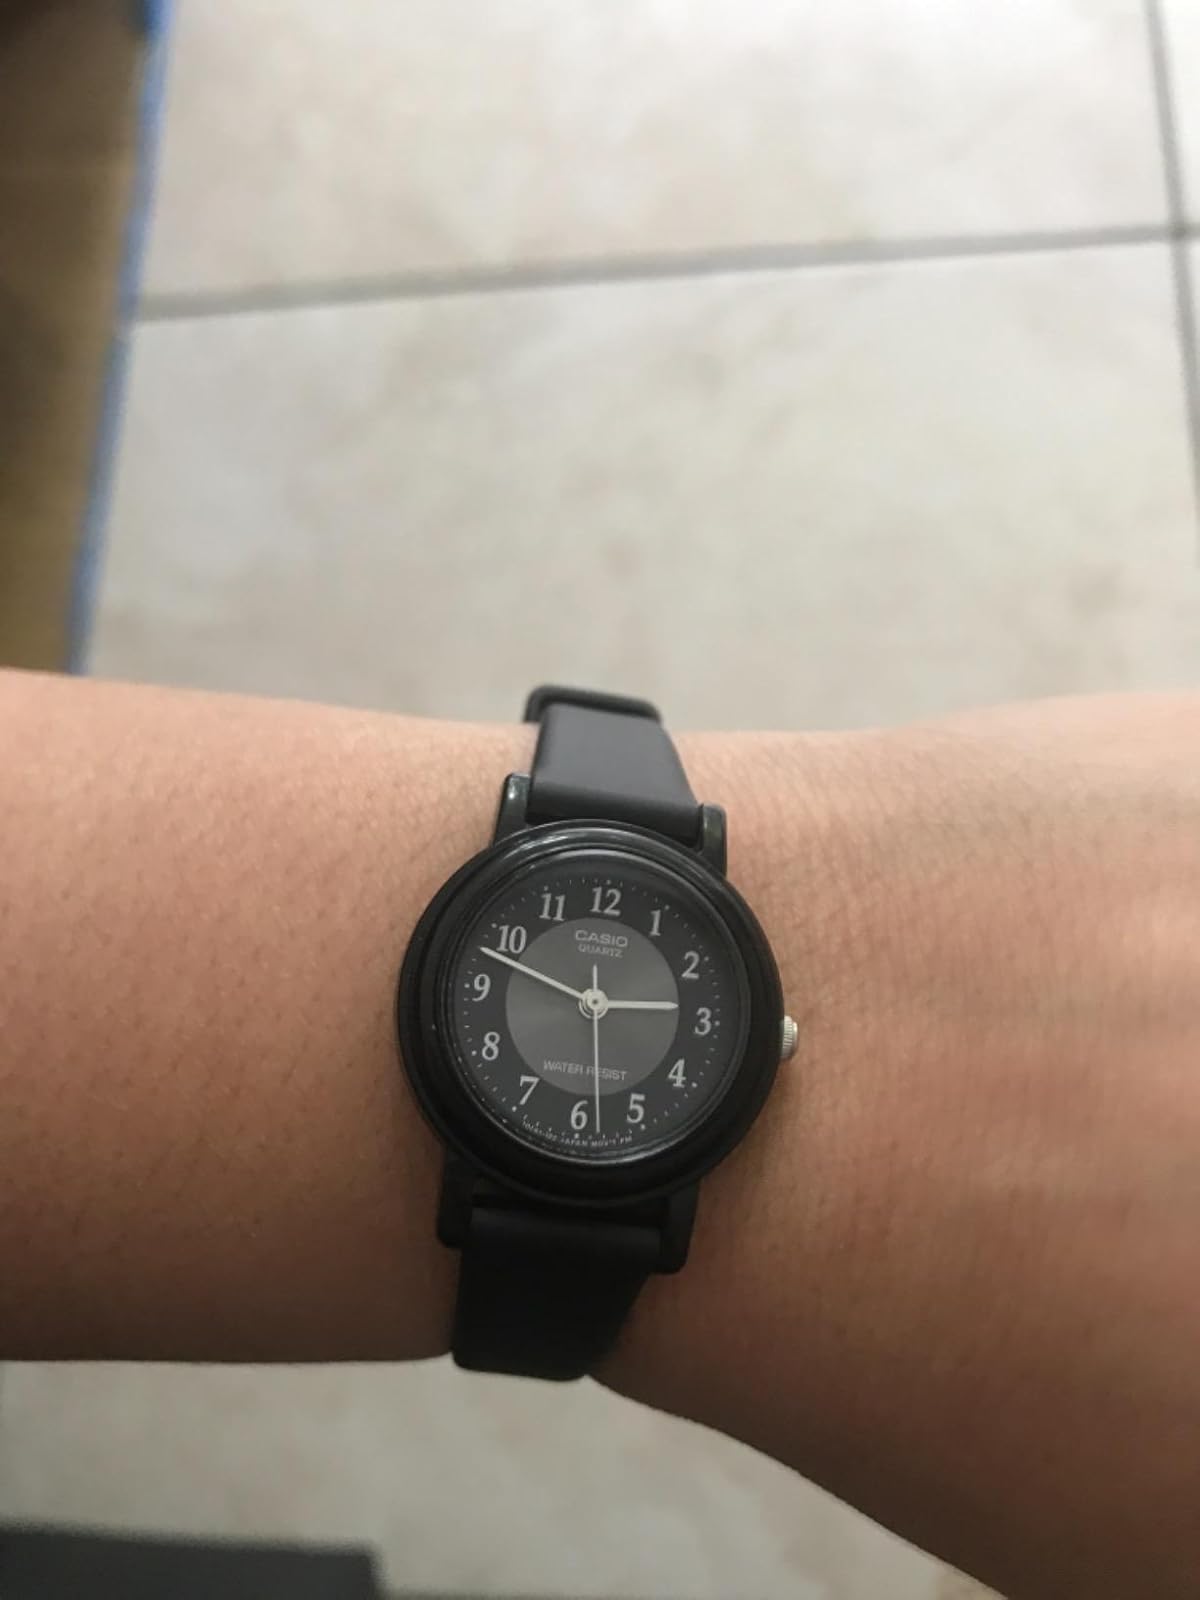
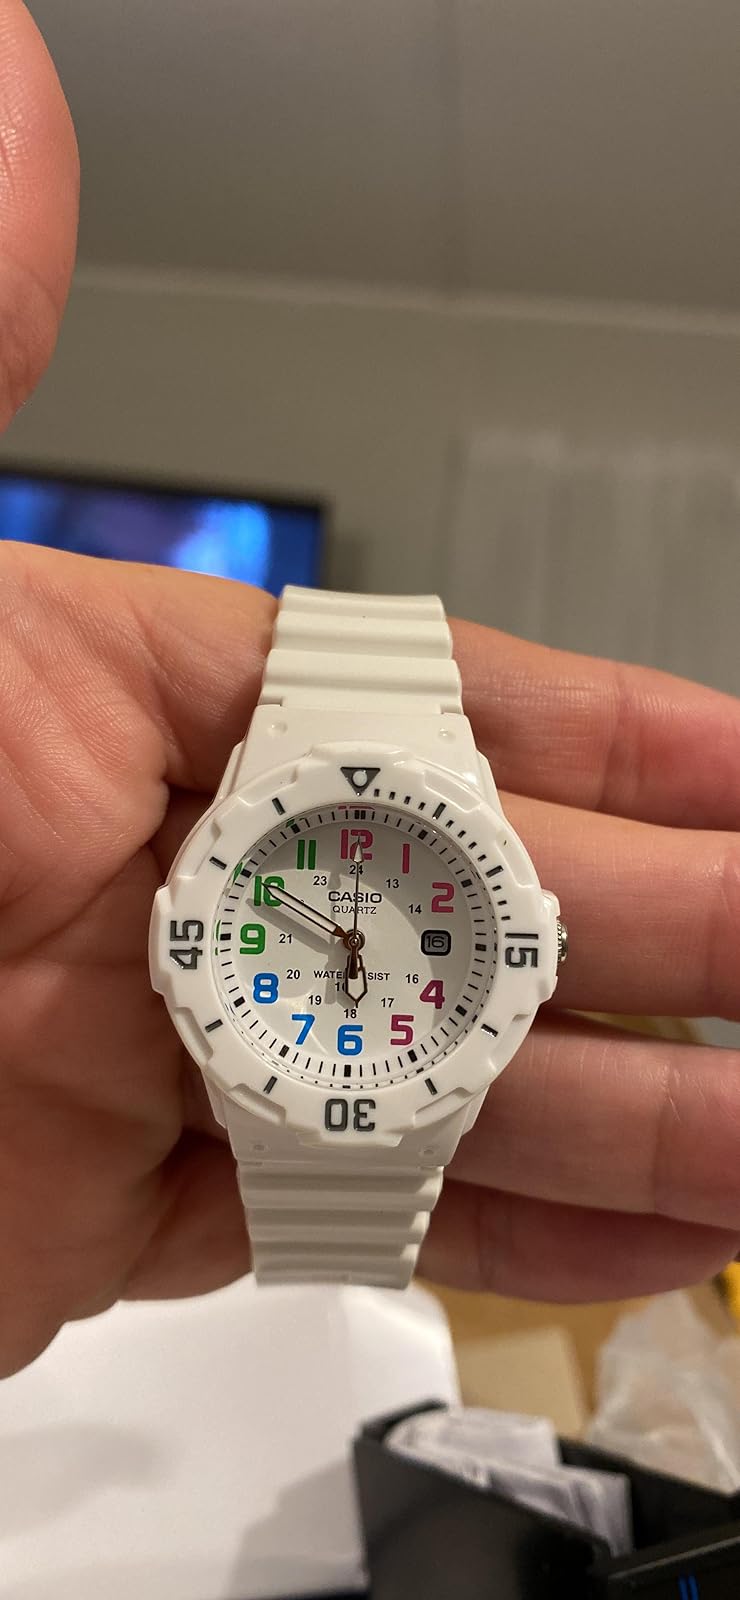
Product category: accessories_watch
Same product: no